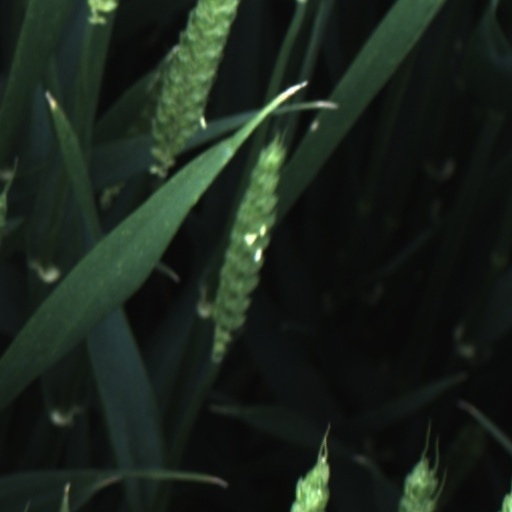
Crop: wheat